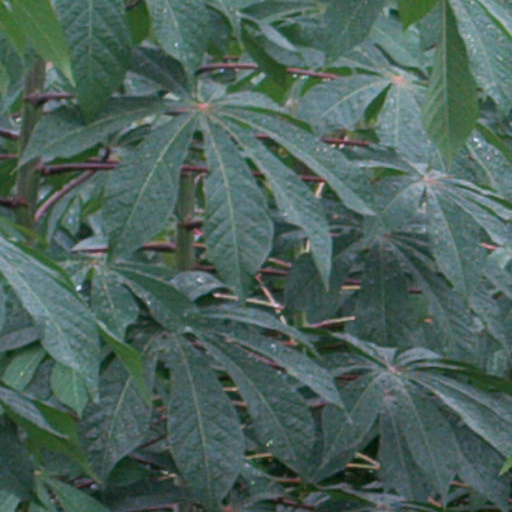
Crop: cassava